Nagia linteola

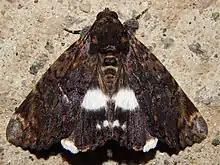

Nagia linteola is a species of moth in the family Erebidae first described by Achille Guenée in 1852. This species occurs in South Africa, the Democratic Republic of the Congo, Yemen, the Comoros, Mauritius, Madagascar, Indonesia (Borneo), India, Sri Lanka, Myanmar, Thailand and in Australia, where it has been recorded from Western Australia, the Northern Territory, Queensland and Victoria.